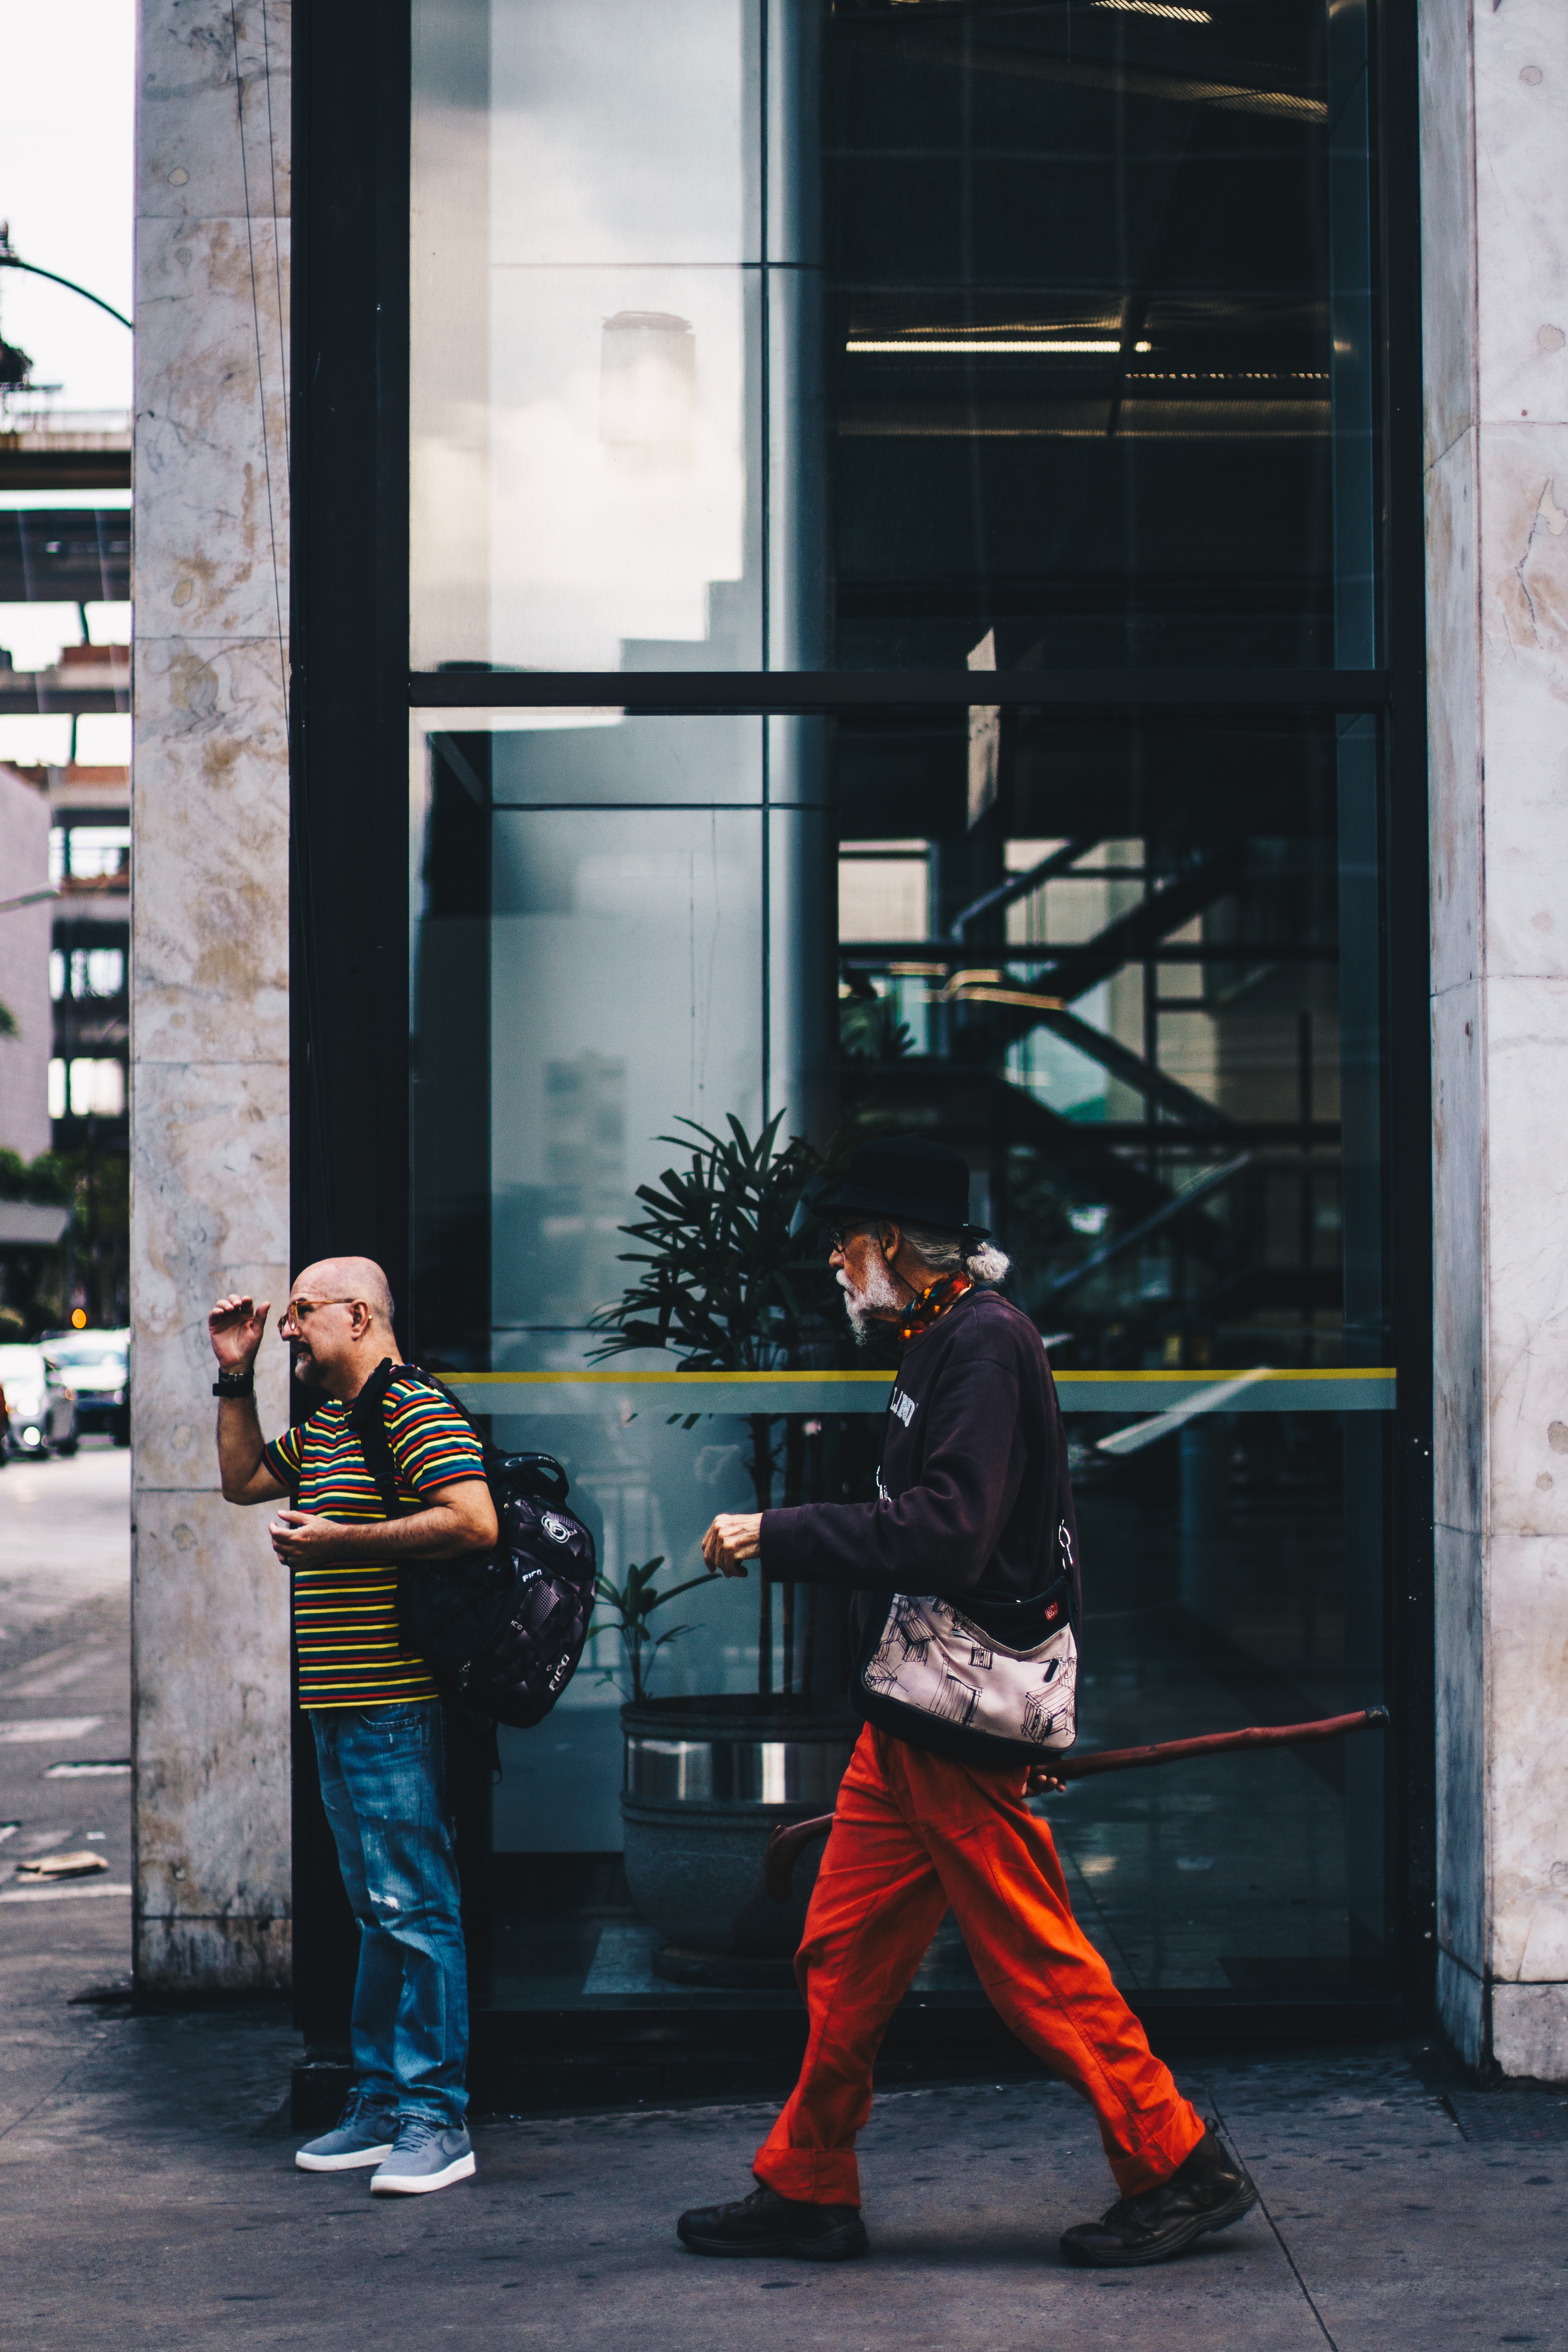
road, infrastructure, urban area, street, city, window, building, recreation